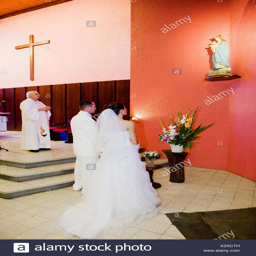
praying couple in a church